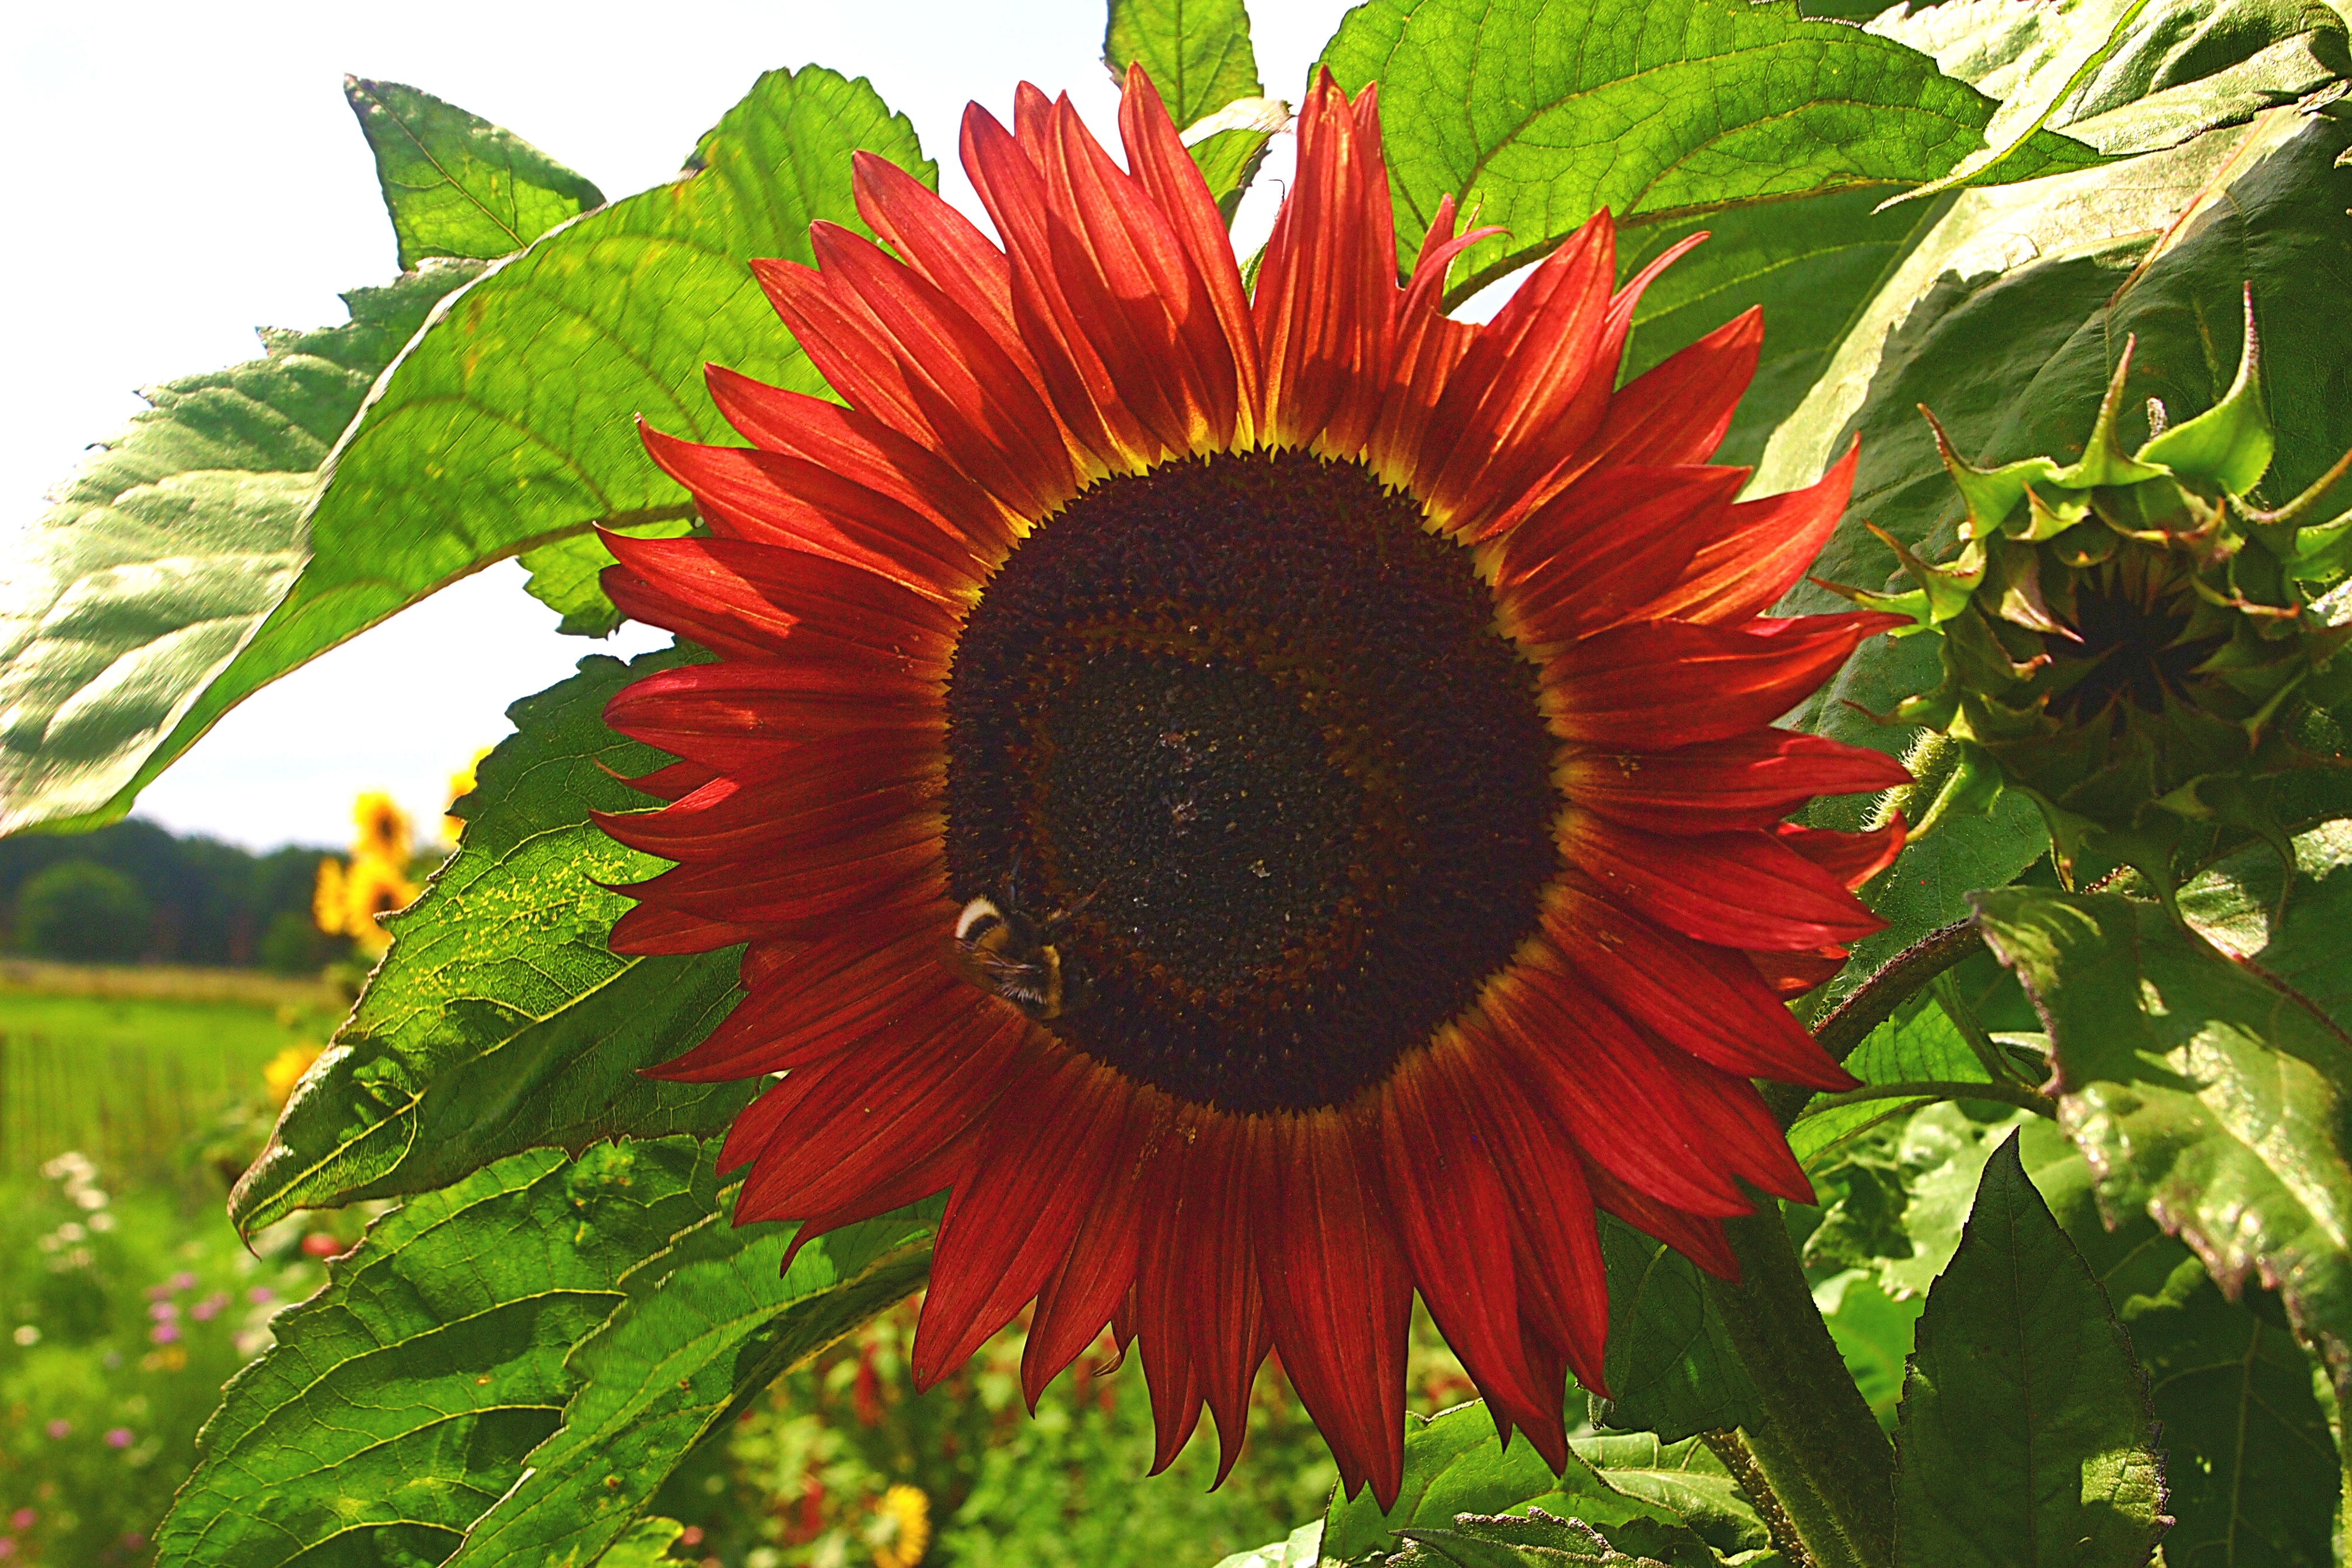
plant, field, flower, petal, bloom, summer, red, botany, garden, flora, sunflower, gardening, petals, gerbera, flowering plant, daisy family, red sunflower, asterales, sunflower seed, annual plant, land plant